Roadhouse (premises)

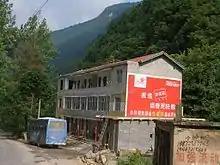
A roadhouse on China National Highway 209 in Gaoqiao Township, Xingshan County, Hubei. It appears to be used as a rest stop for long-distance buses

A roadhouse or road house is a small mixed-use premises typically built on or near a major road in a sparsely populated area or an isolated desert region that serves passing travellers, providing food, drinks, accommodation, fuel, and parking spaces to the guests and their vehicles. The premises generally consist of just a single building.